Magnet of Doom

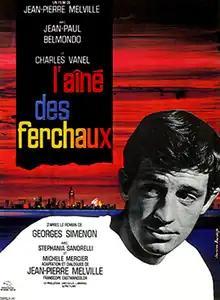

Magnet of Doom ("The Elder Ferchaux"), also known as "An Honorable Young Man", is a 1963 French noir film, directed by Jean-Pierre Melville, based on the novel of the same title by Georges Simenon.